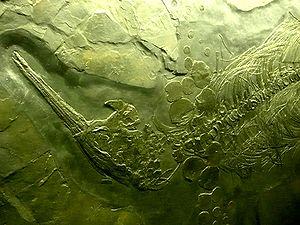
Besanosaurus est un genre éteint d'ichthyosaures de grande taille, mesurant environ 6 mètres de longueur. Il a vécu durant le Trias moyen, il y a 235 millions d'années. Son nom vient de Besano, une ville d'Italie.
La liste suivante comprend tous les genres qui sont inclus dans l'ordre des Ichthyosauria ou dans le taxon mère Ichthyopterygia.